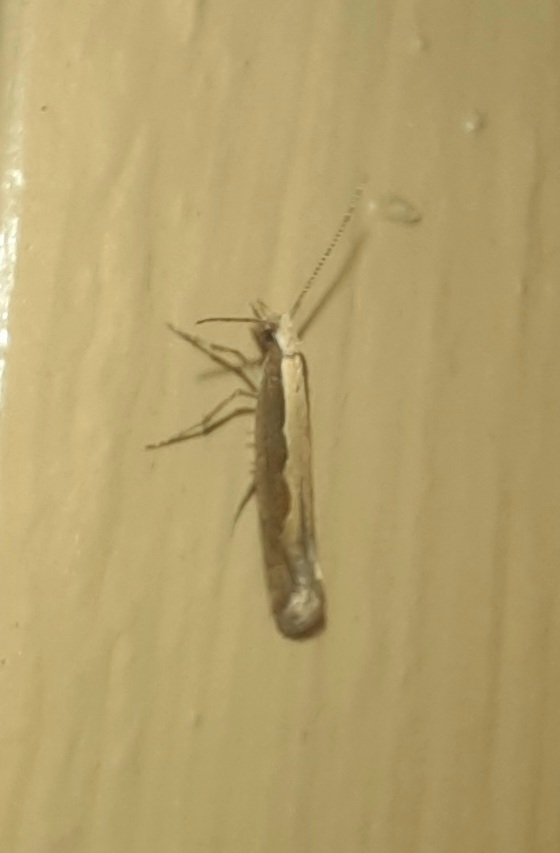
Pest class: diamondback_moth